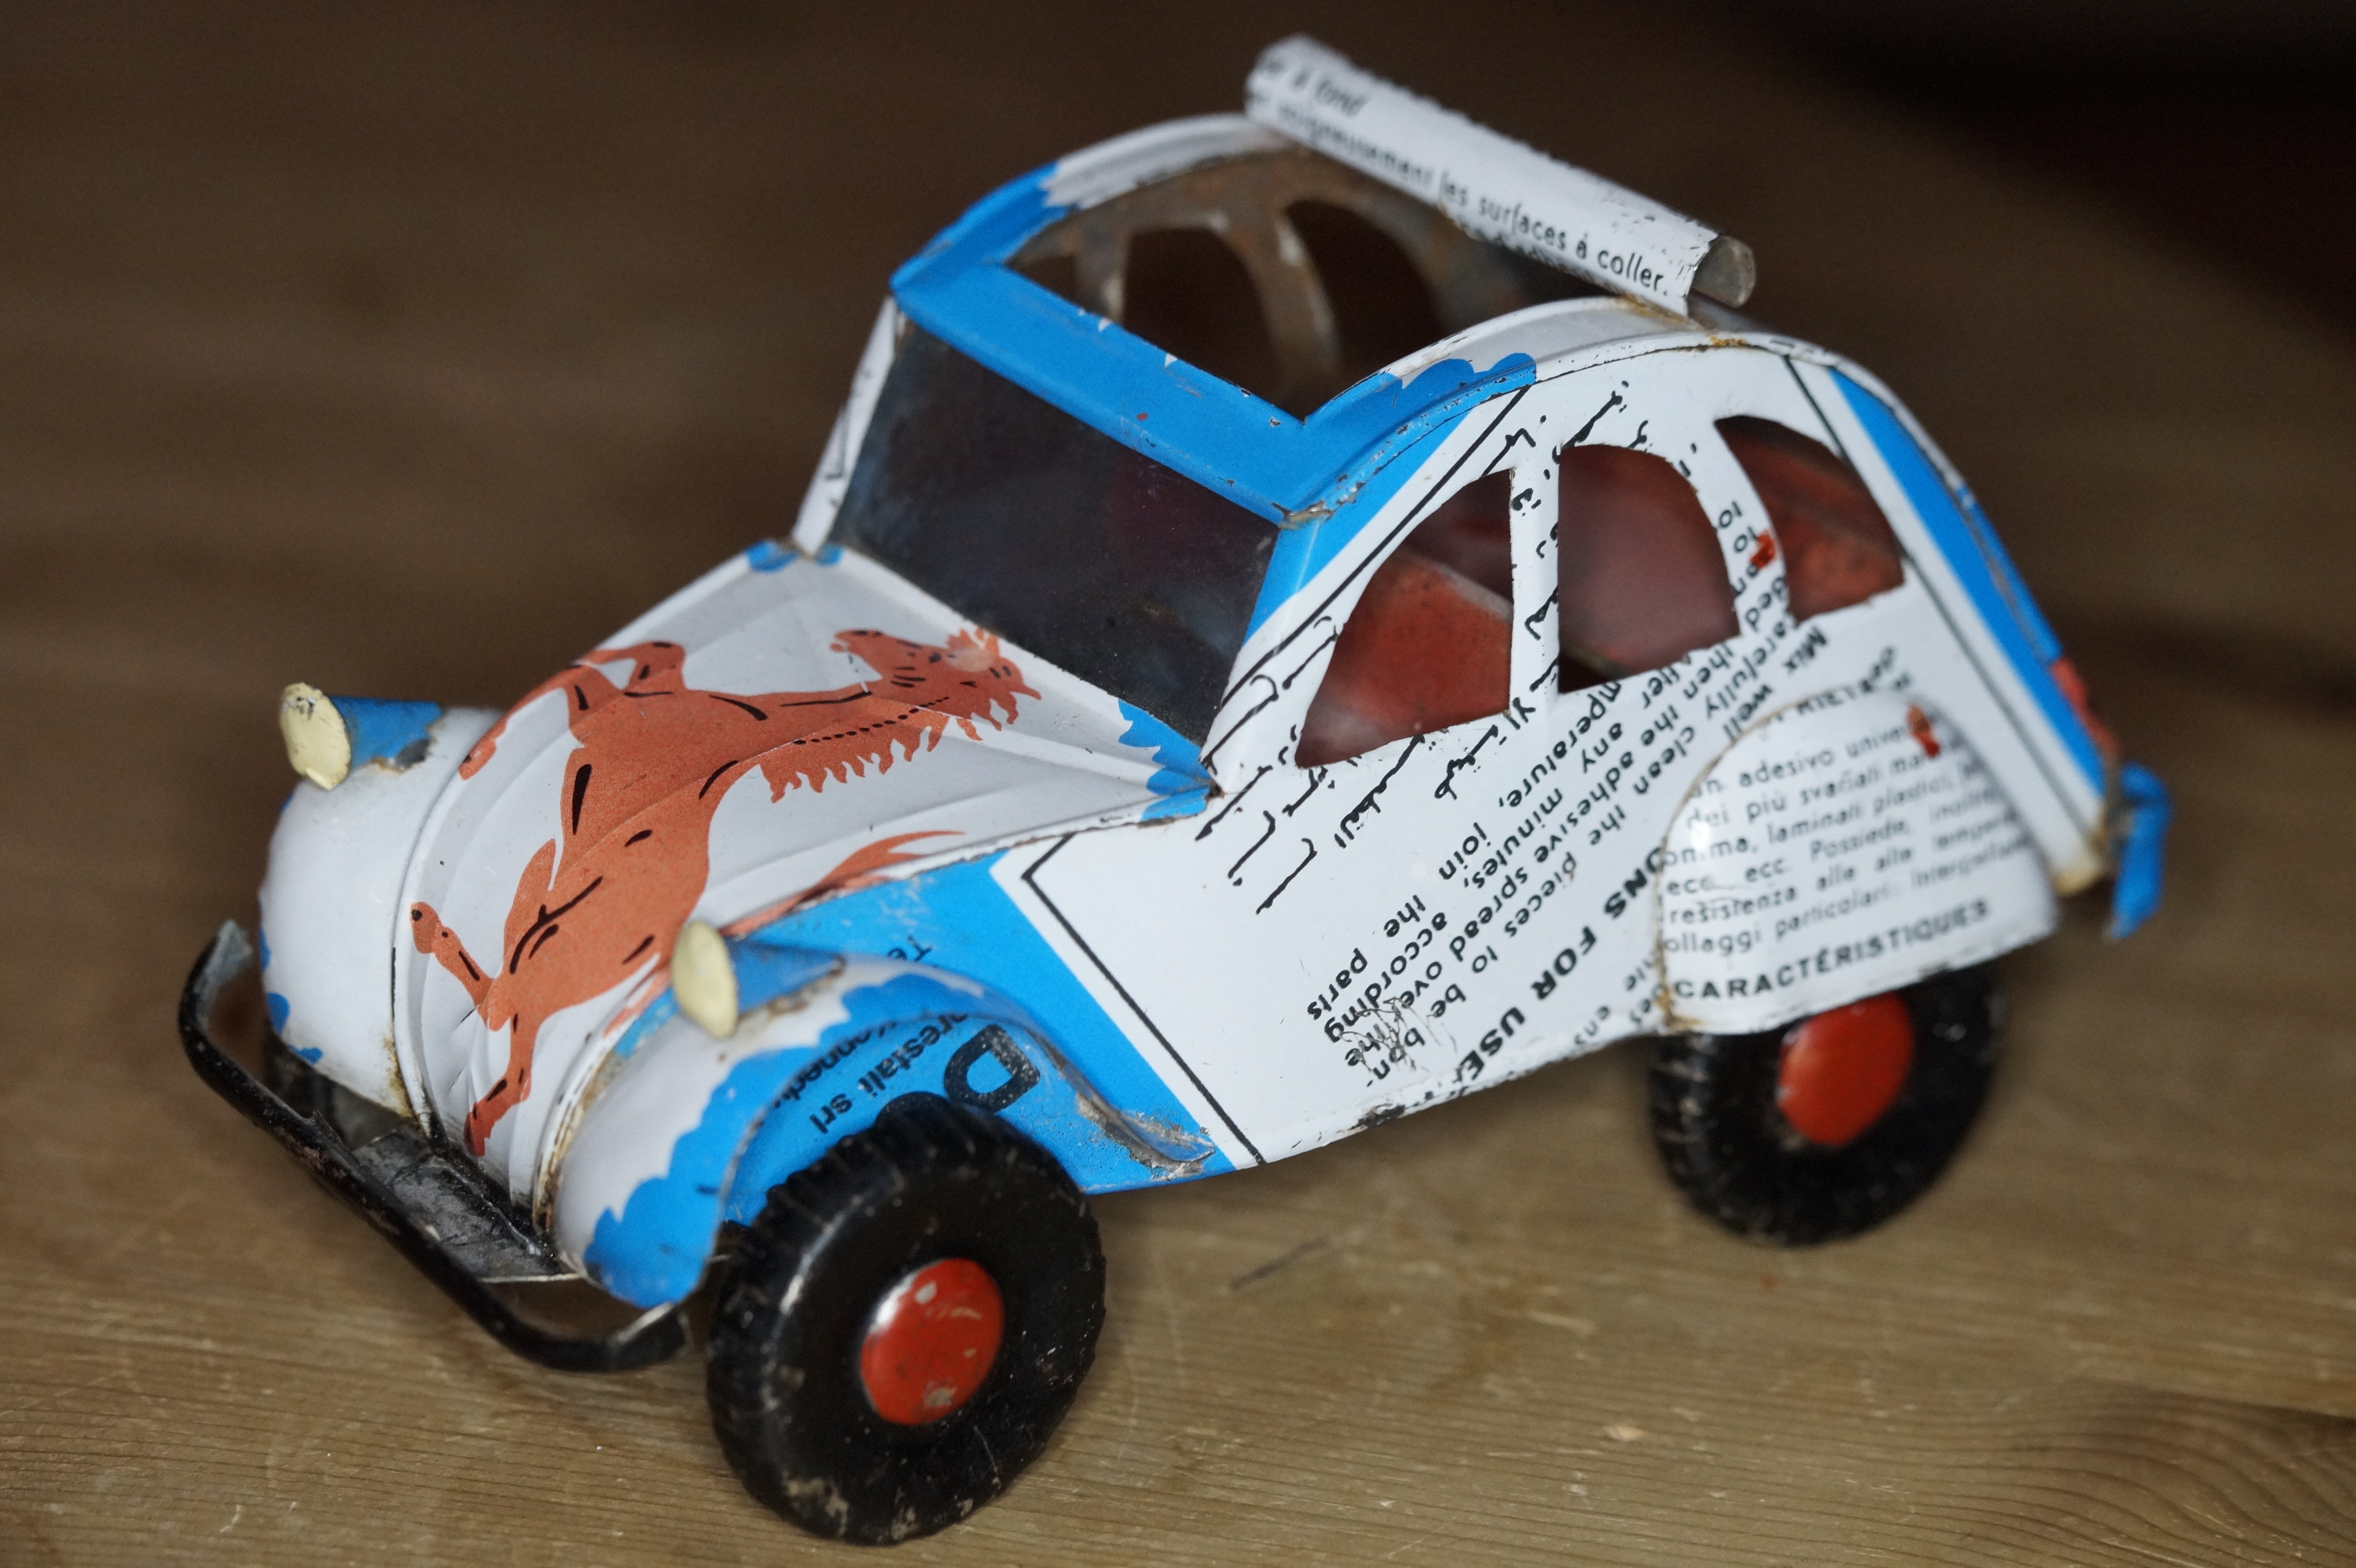
car, vehicle, africa, metal, auto, box, toy, sheet, racing, recycling, recycled, toy car, tin can, model car, sheet metal car, auto racing, tin toys, can car, from cans, from sheet metal, beverage can